Carlos María de Castro

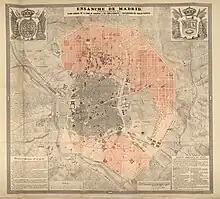
Expansion plan of Madrid, 1860

Carlos María de Castro (Estepa, 24 September 1810 - 2 November 1893) was a Spanish architect, engineer and urban planner. He created the plan of the urban expansion ("Ensanche") of Madrid.